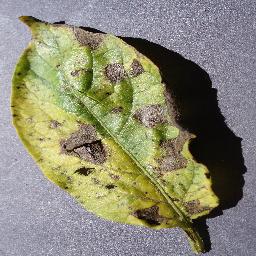
Label: Potato___Early_blight